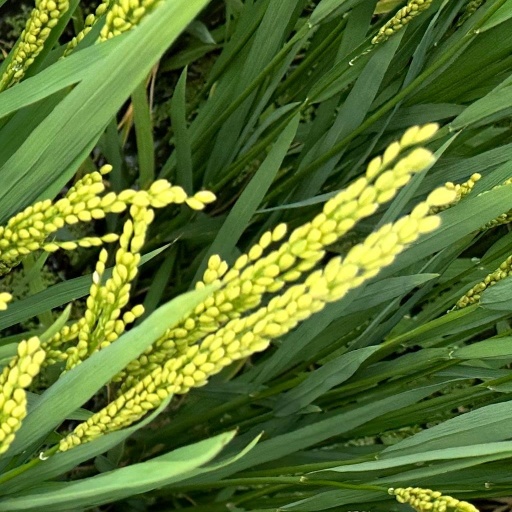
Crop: rice